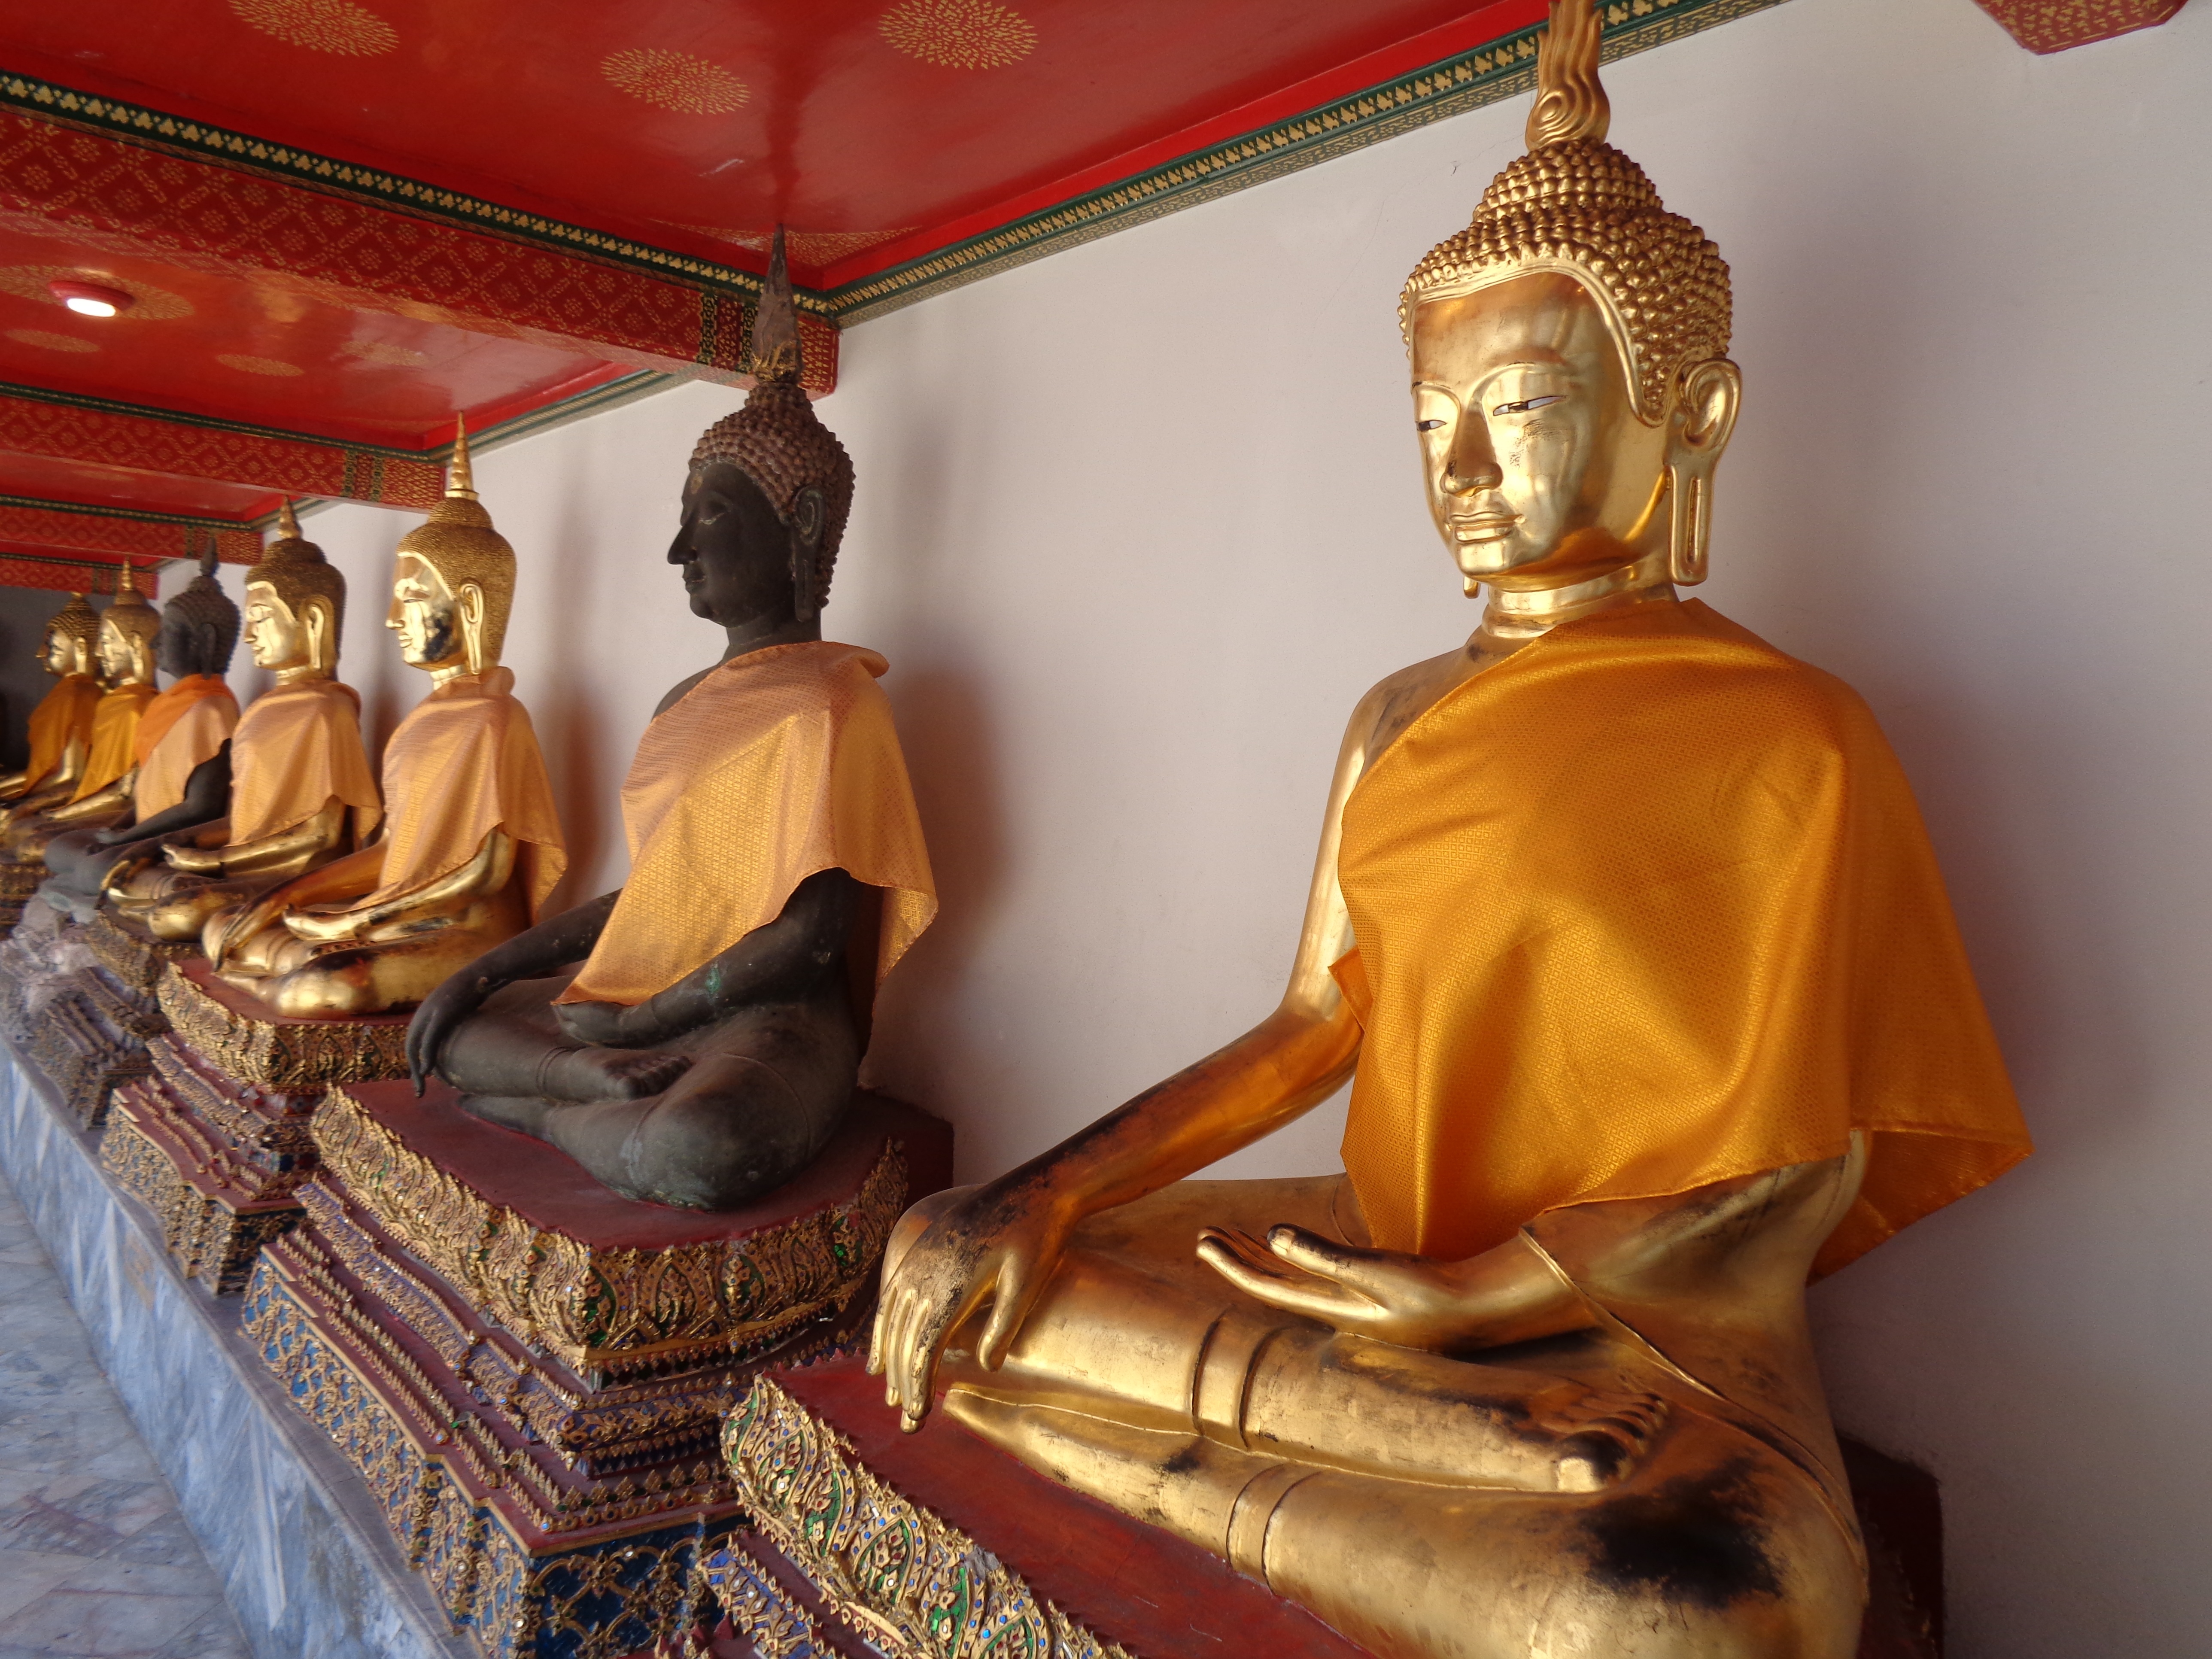
statue, buddhism, place of worship, thailand, meditation, temple, buddha, carving, wat, hindu temple, gautama buddha, ancient history